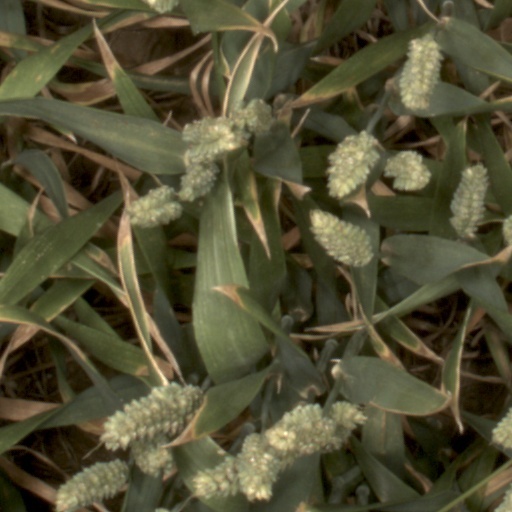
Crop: wheat